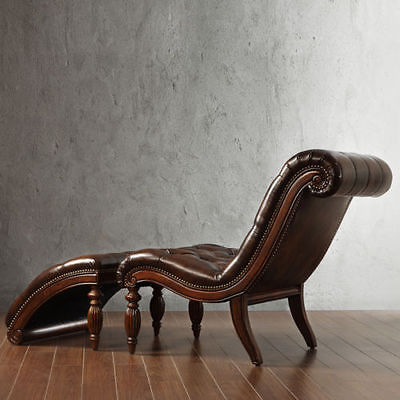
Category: sofa